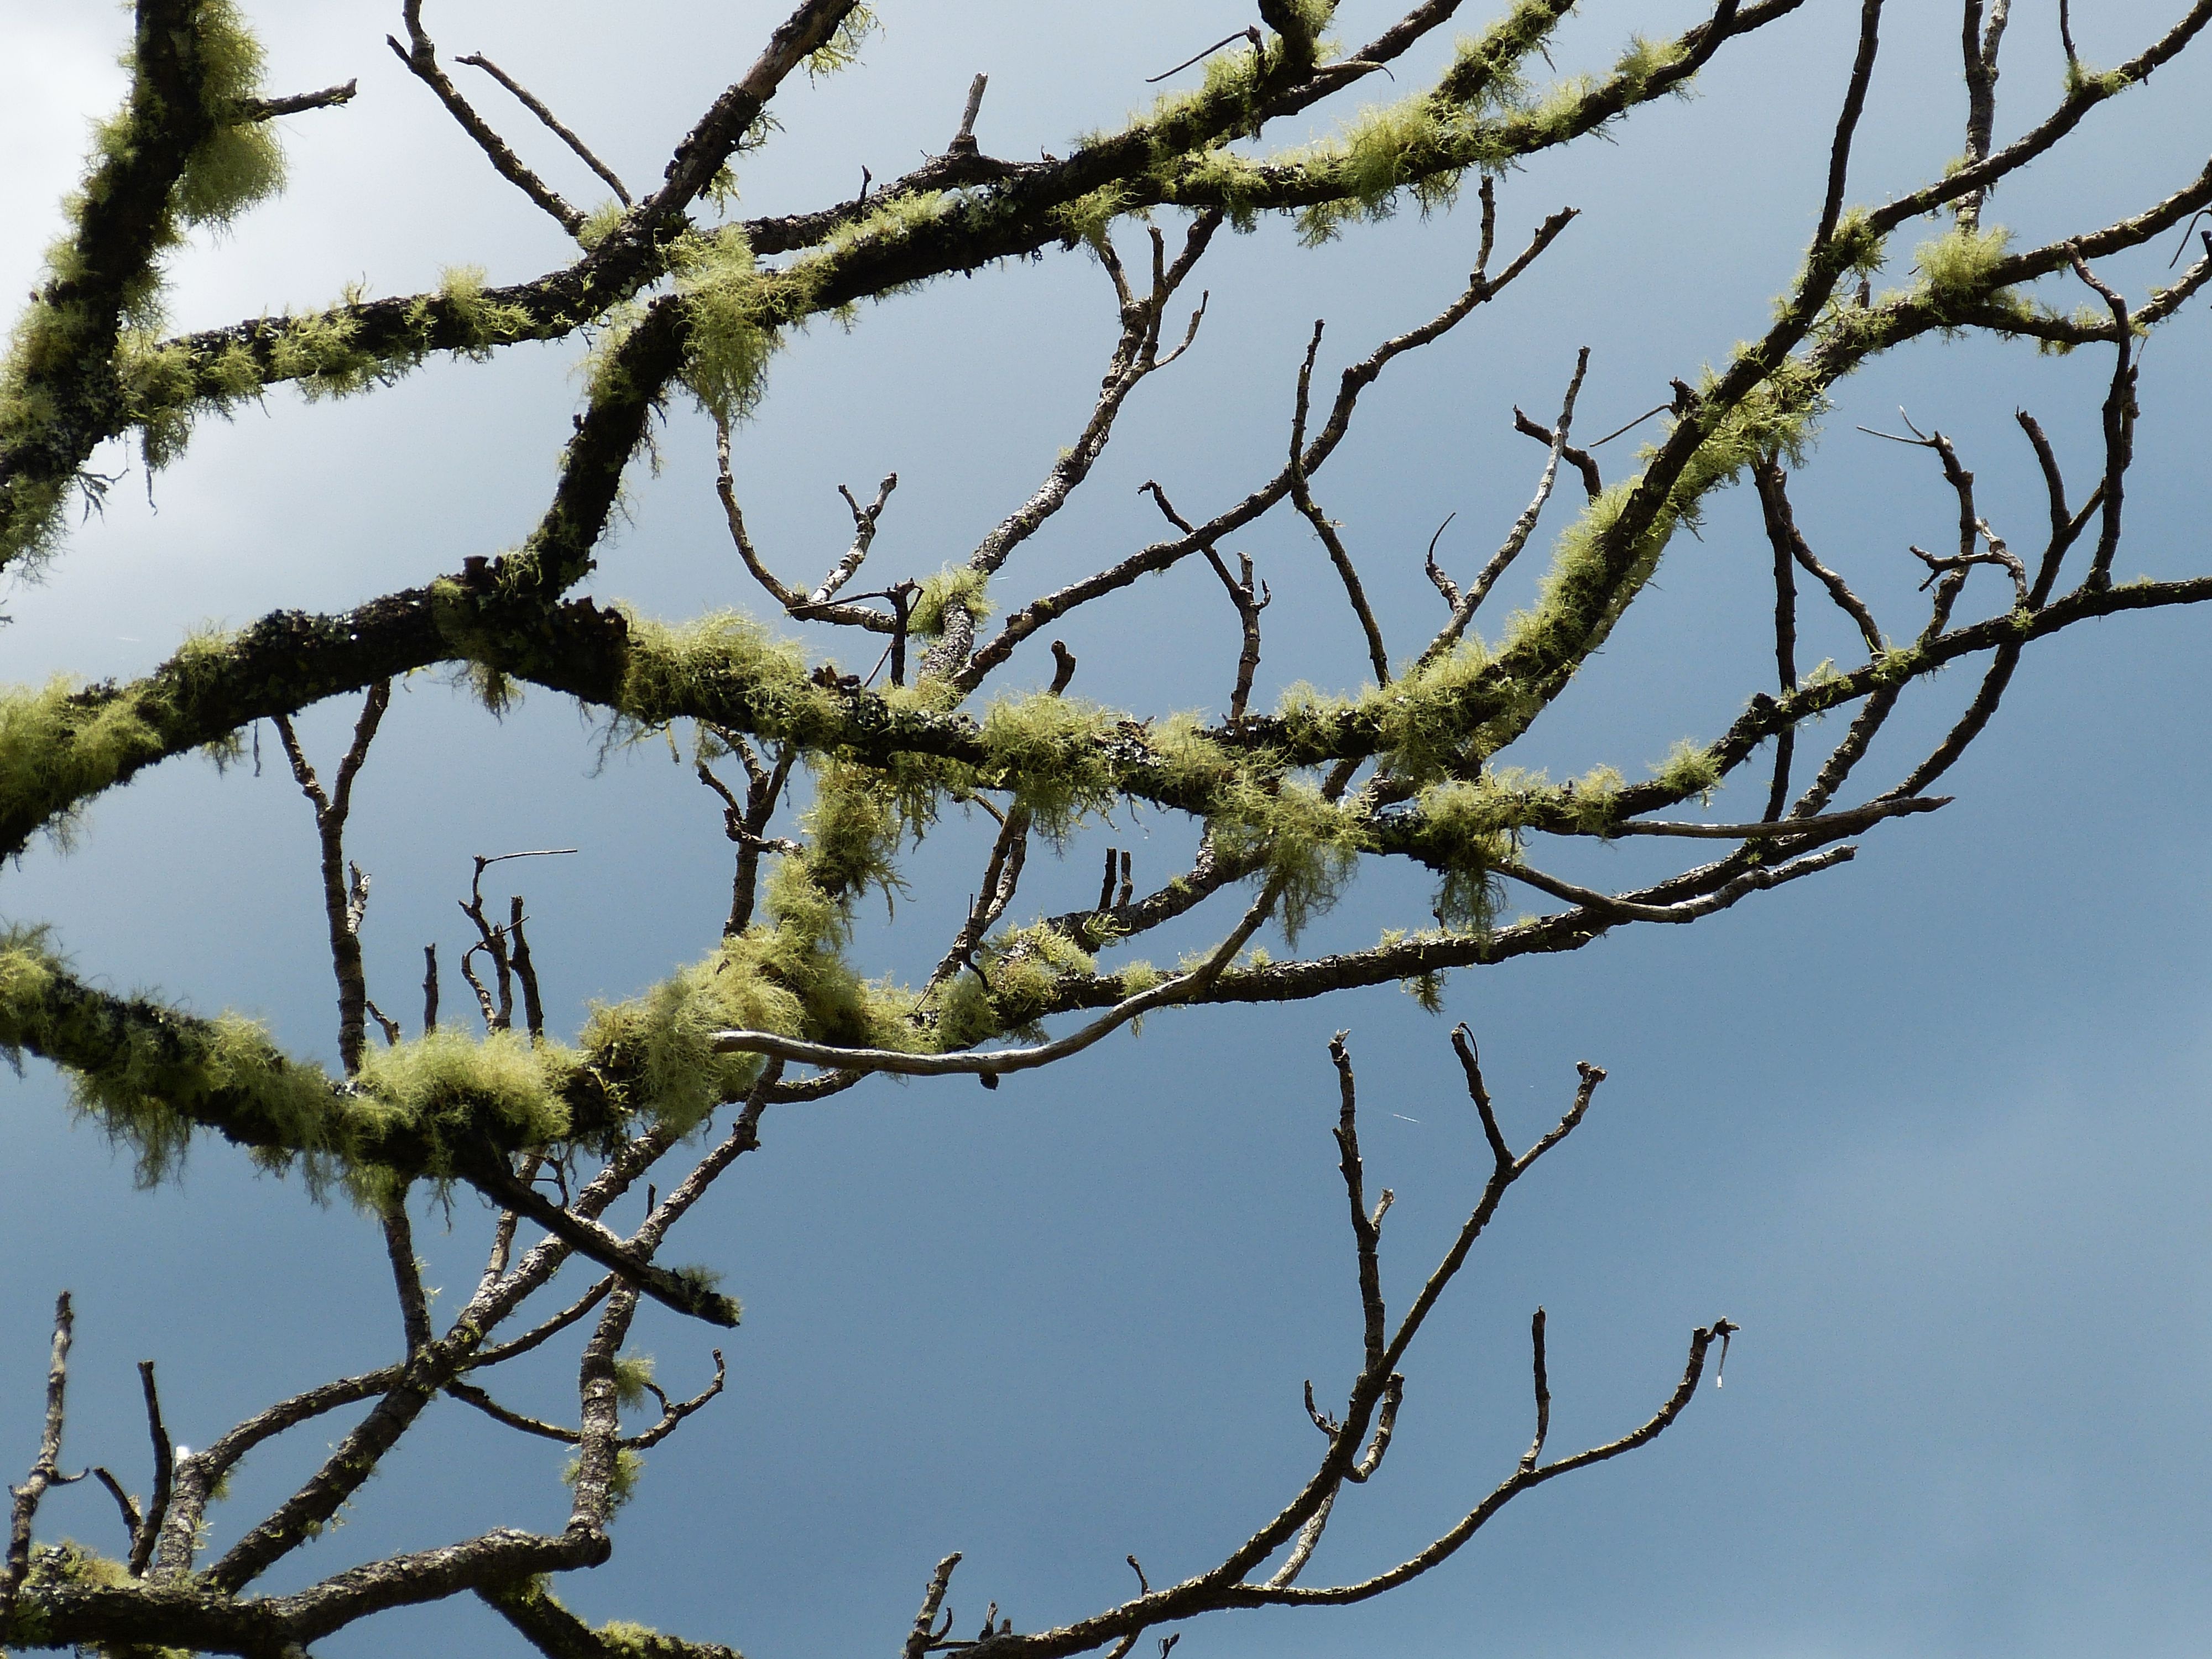
tree, nature, forest, branch, bird, plant, sky, flower, flora, fauna, twig, lichen, rainforest, moist, incomplete, woody plant